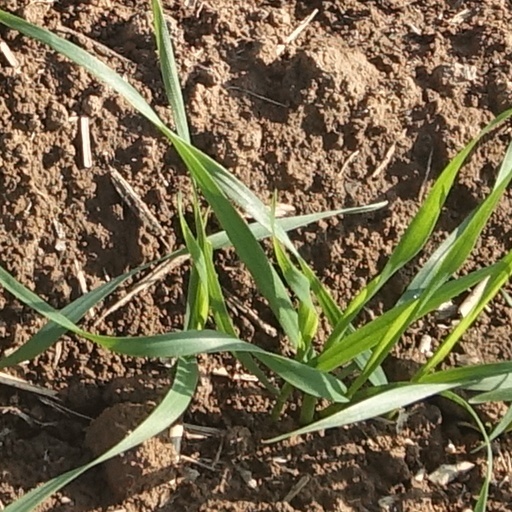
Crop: wheat